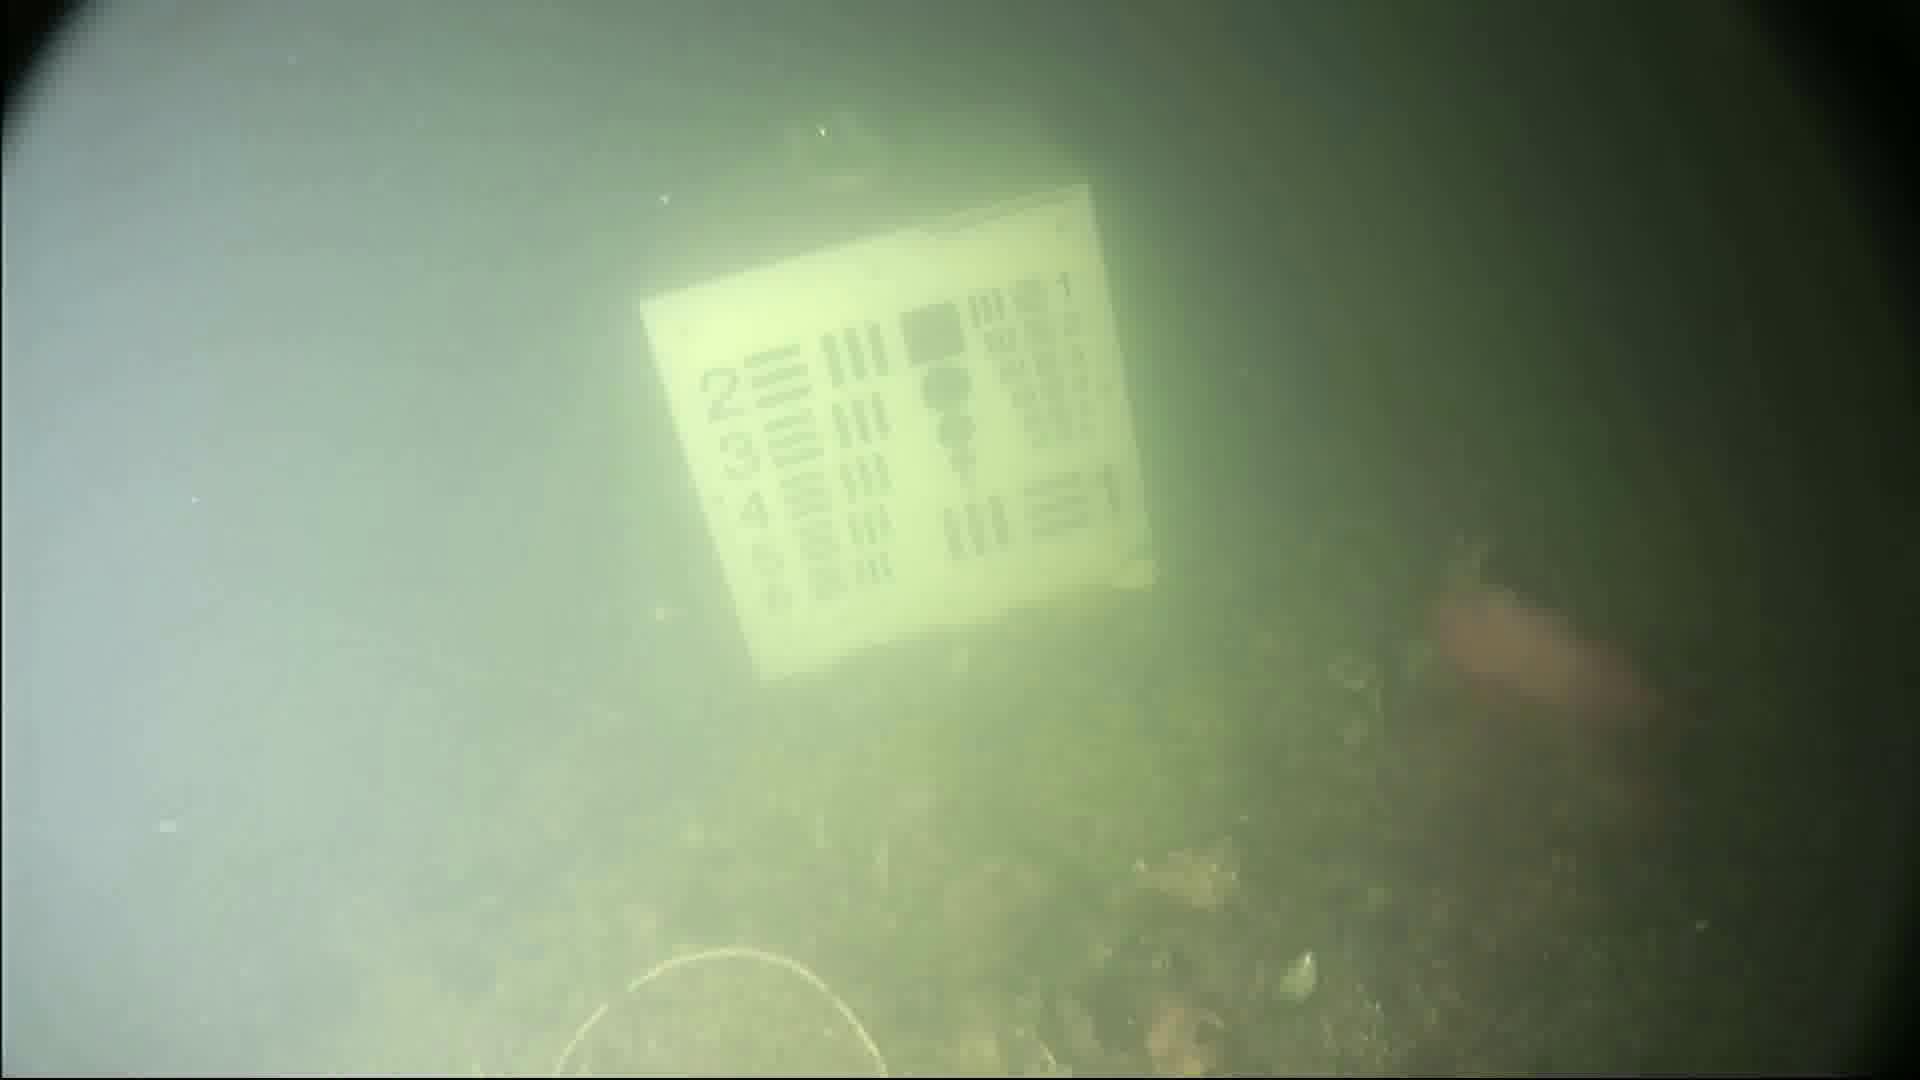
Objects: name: fish